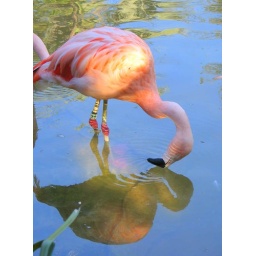
Flamingos get their characteristic pink coloring by eating crustaceans and algae that contain vitamin A-based pigments.